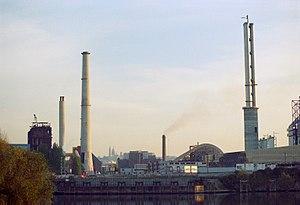
Cheminées d'usines à Saint-Ouen (Seine-Saint-Denis) en 1989.
Saint-Ouen-sur-Seine est une commune française située sur la rive droite de la Seine dans le département de la Seine-Saint-Denis, en région Île-de-France.